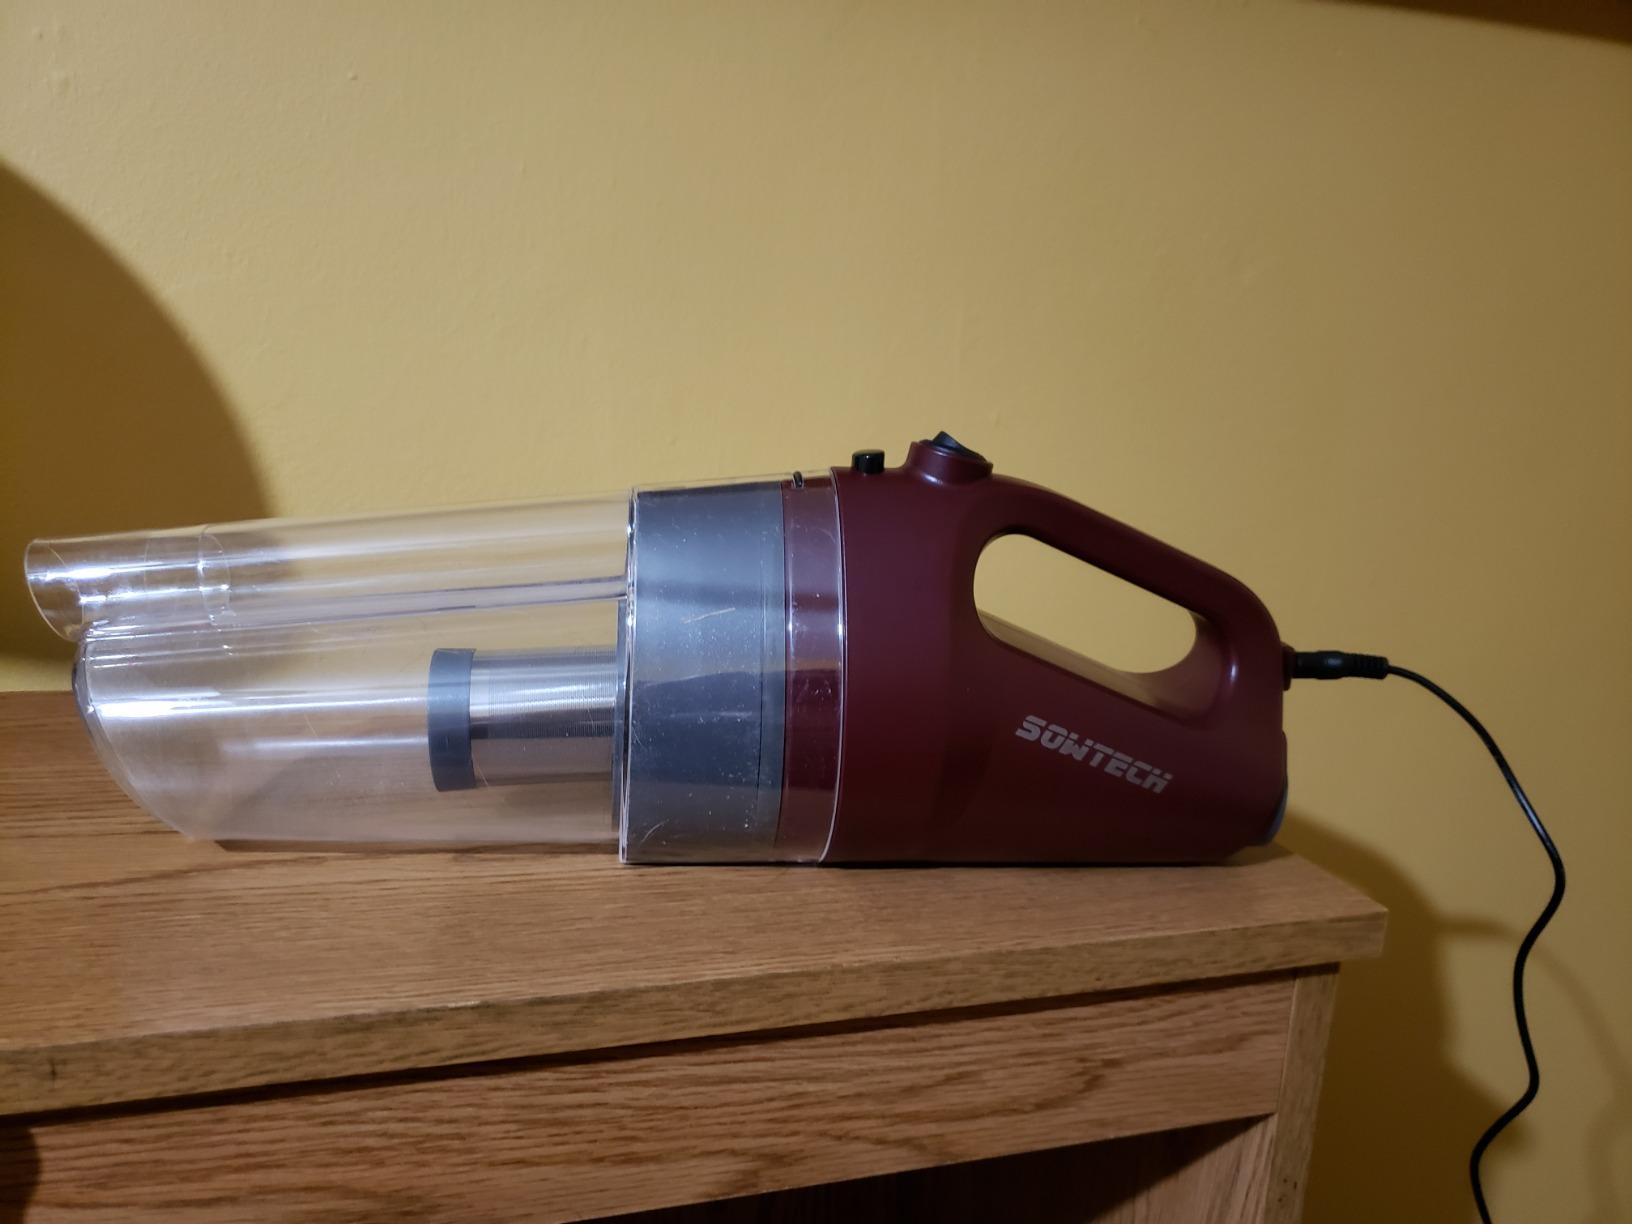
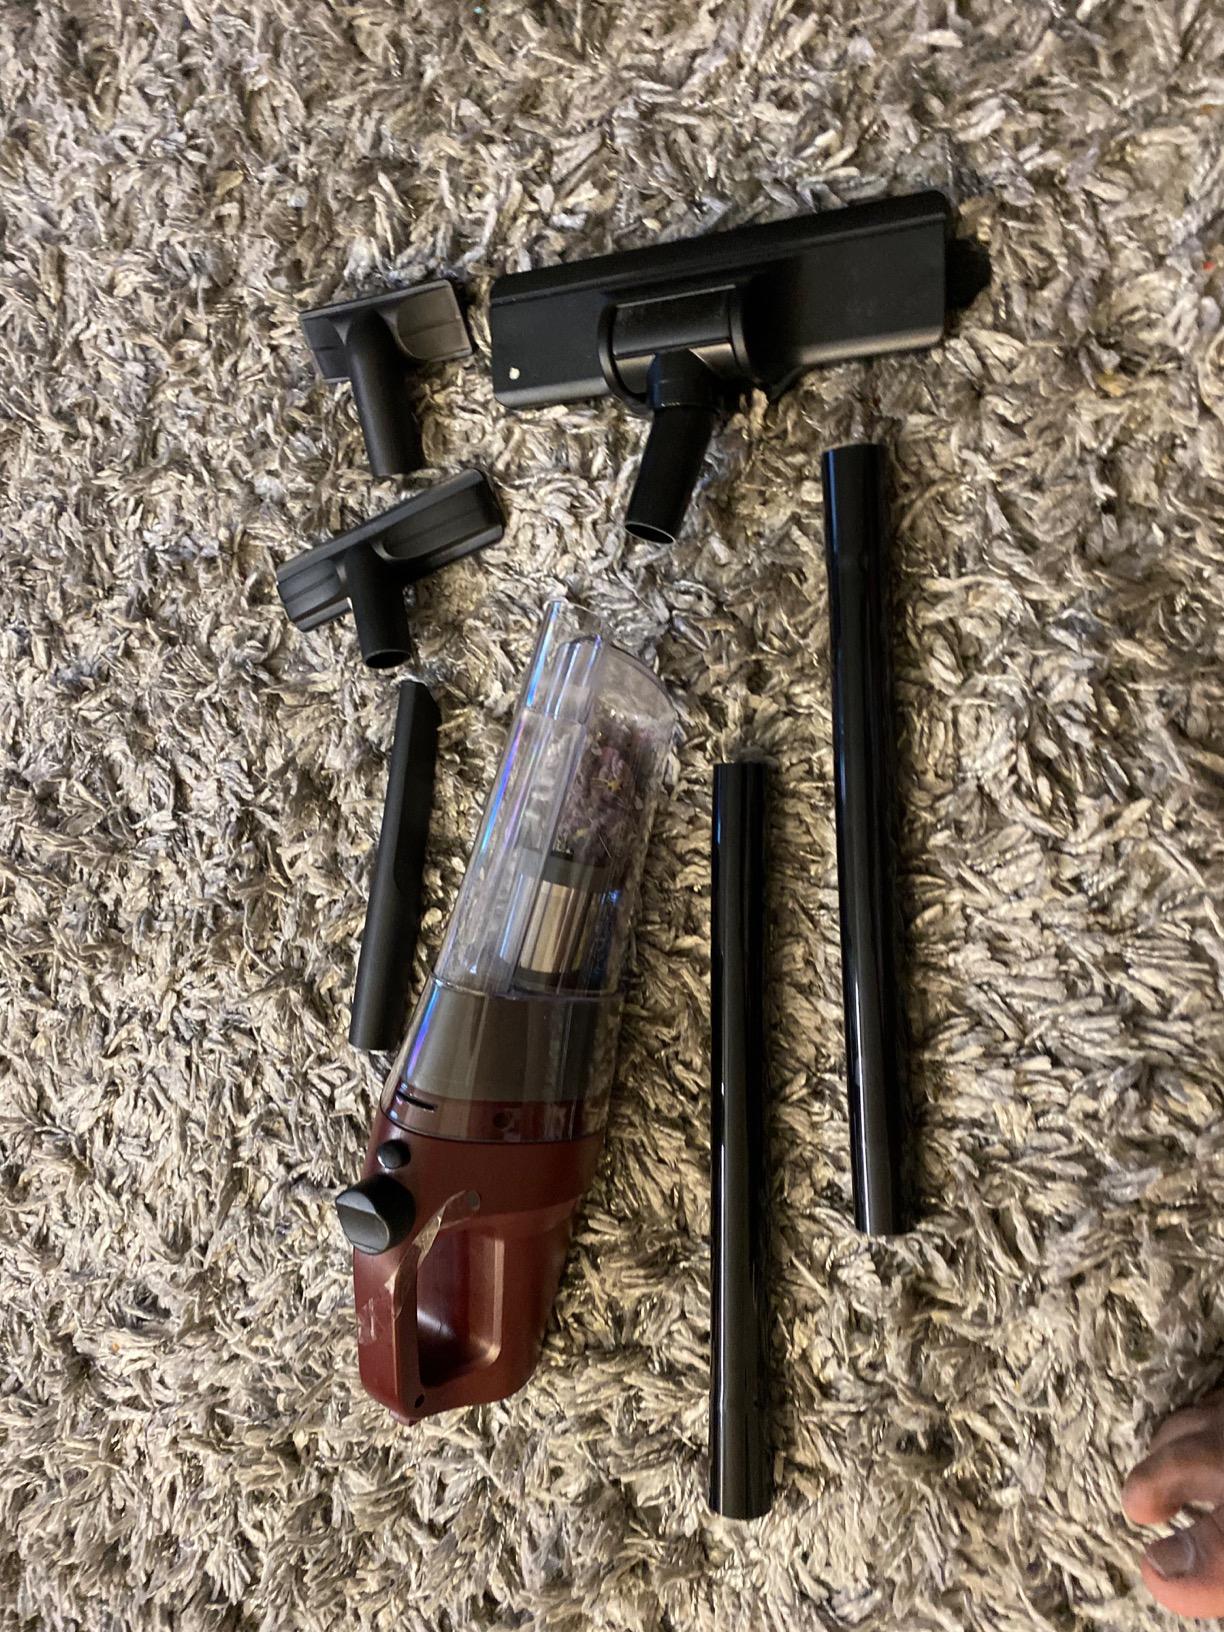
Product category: items_vacuum
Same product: yes